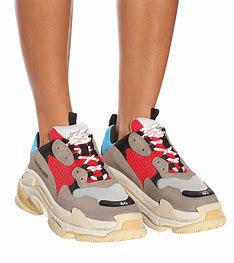
Brand: Balenciaga
Model: Triple S